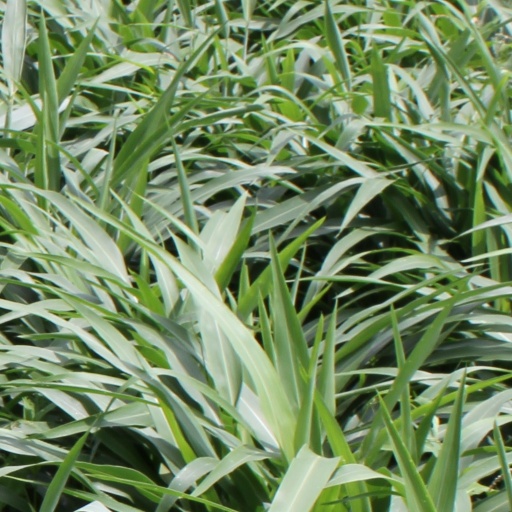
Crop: sorghum